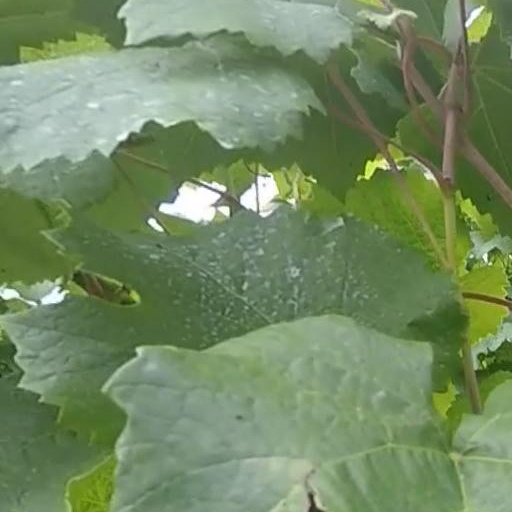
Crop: grape